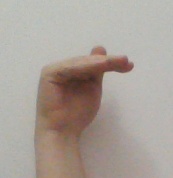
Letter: khaa